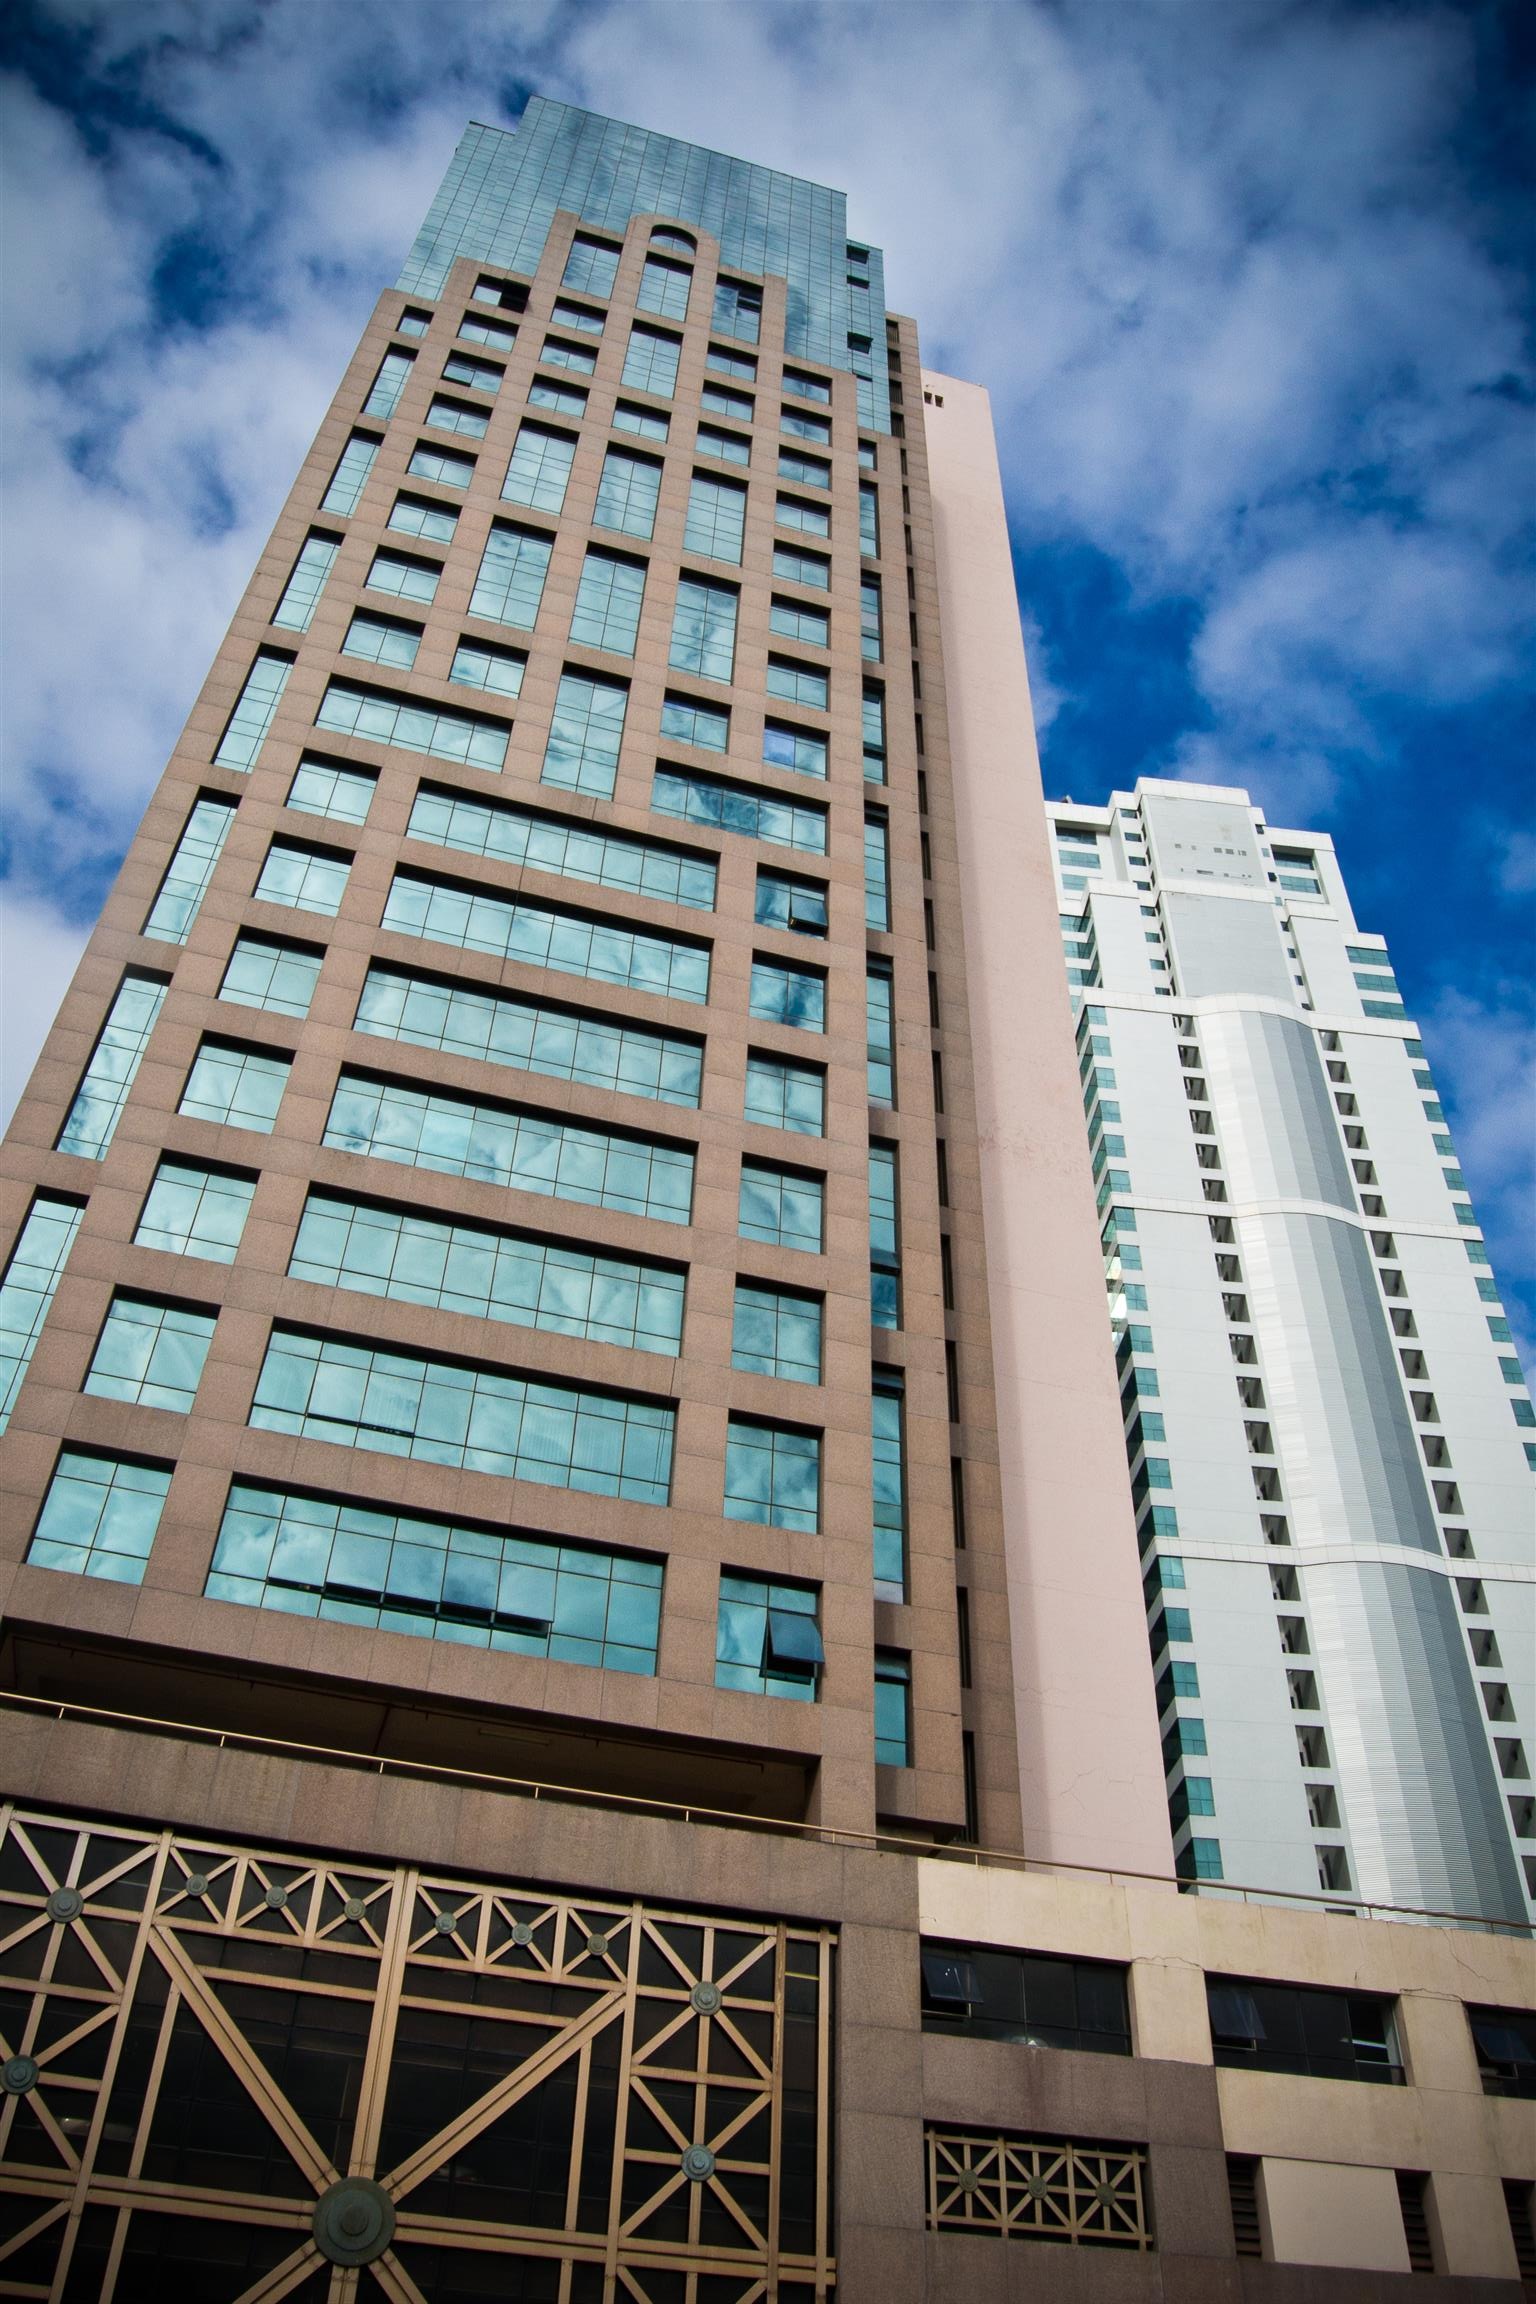
architecture, structure, house, glass, perspective, building, city, skyscraper, urban, cityscape, downtown, construction, high, tower, landmark, facade, business, residential, tower block, blue sky, modern building, buildings, metropolis, condominium, neighbourhood, urban area, blue sky background, metropolitan area